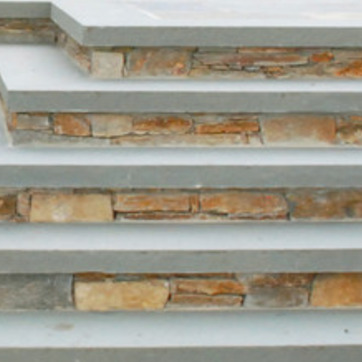
Material: stone